Sky position (RA, Dec in degrees): 130.683, 28.994
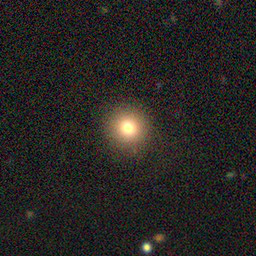
Galaxy morphology: Round Smooth Galaxies